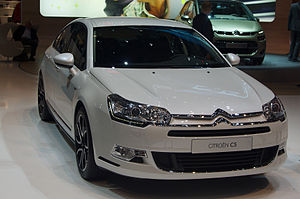
Citroën C5 / C5 (type RD/TD, 2008−2017) / Facelifts / 2012
Citroën C5 er en personbilsmodel fra den franske bilfabrikant Citroën, som i to generationer blev produceret fra foråret 2001 til sommeren 2017.